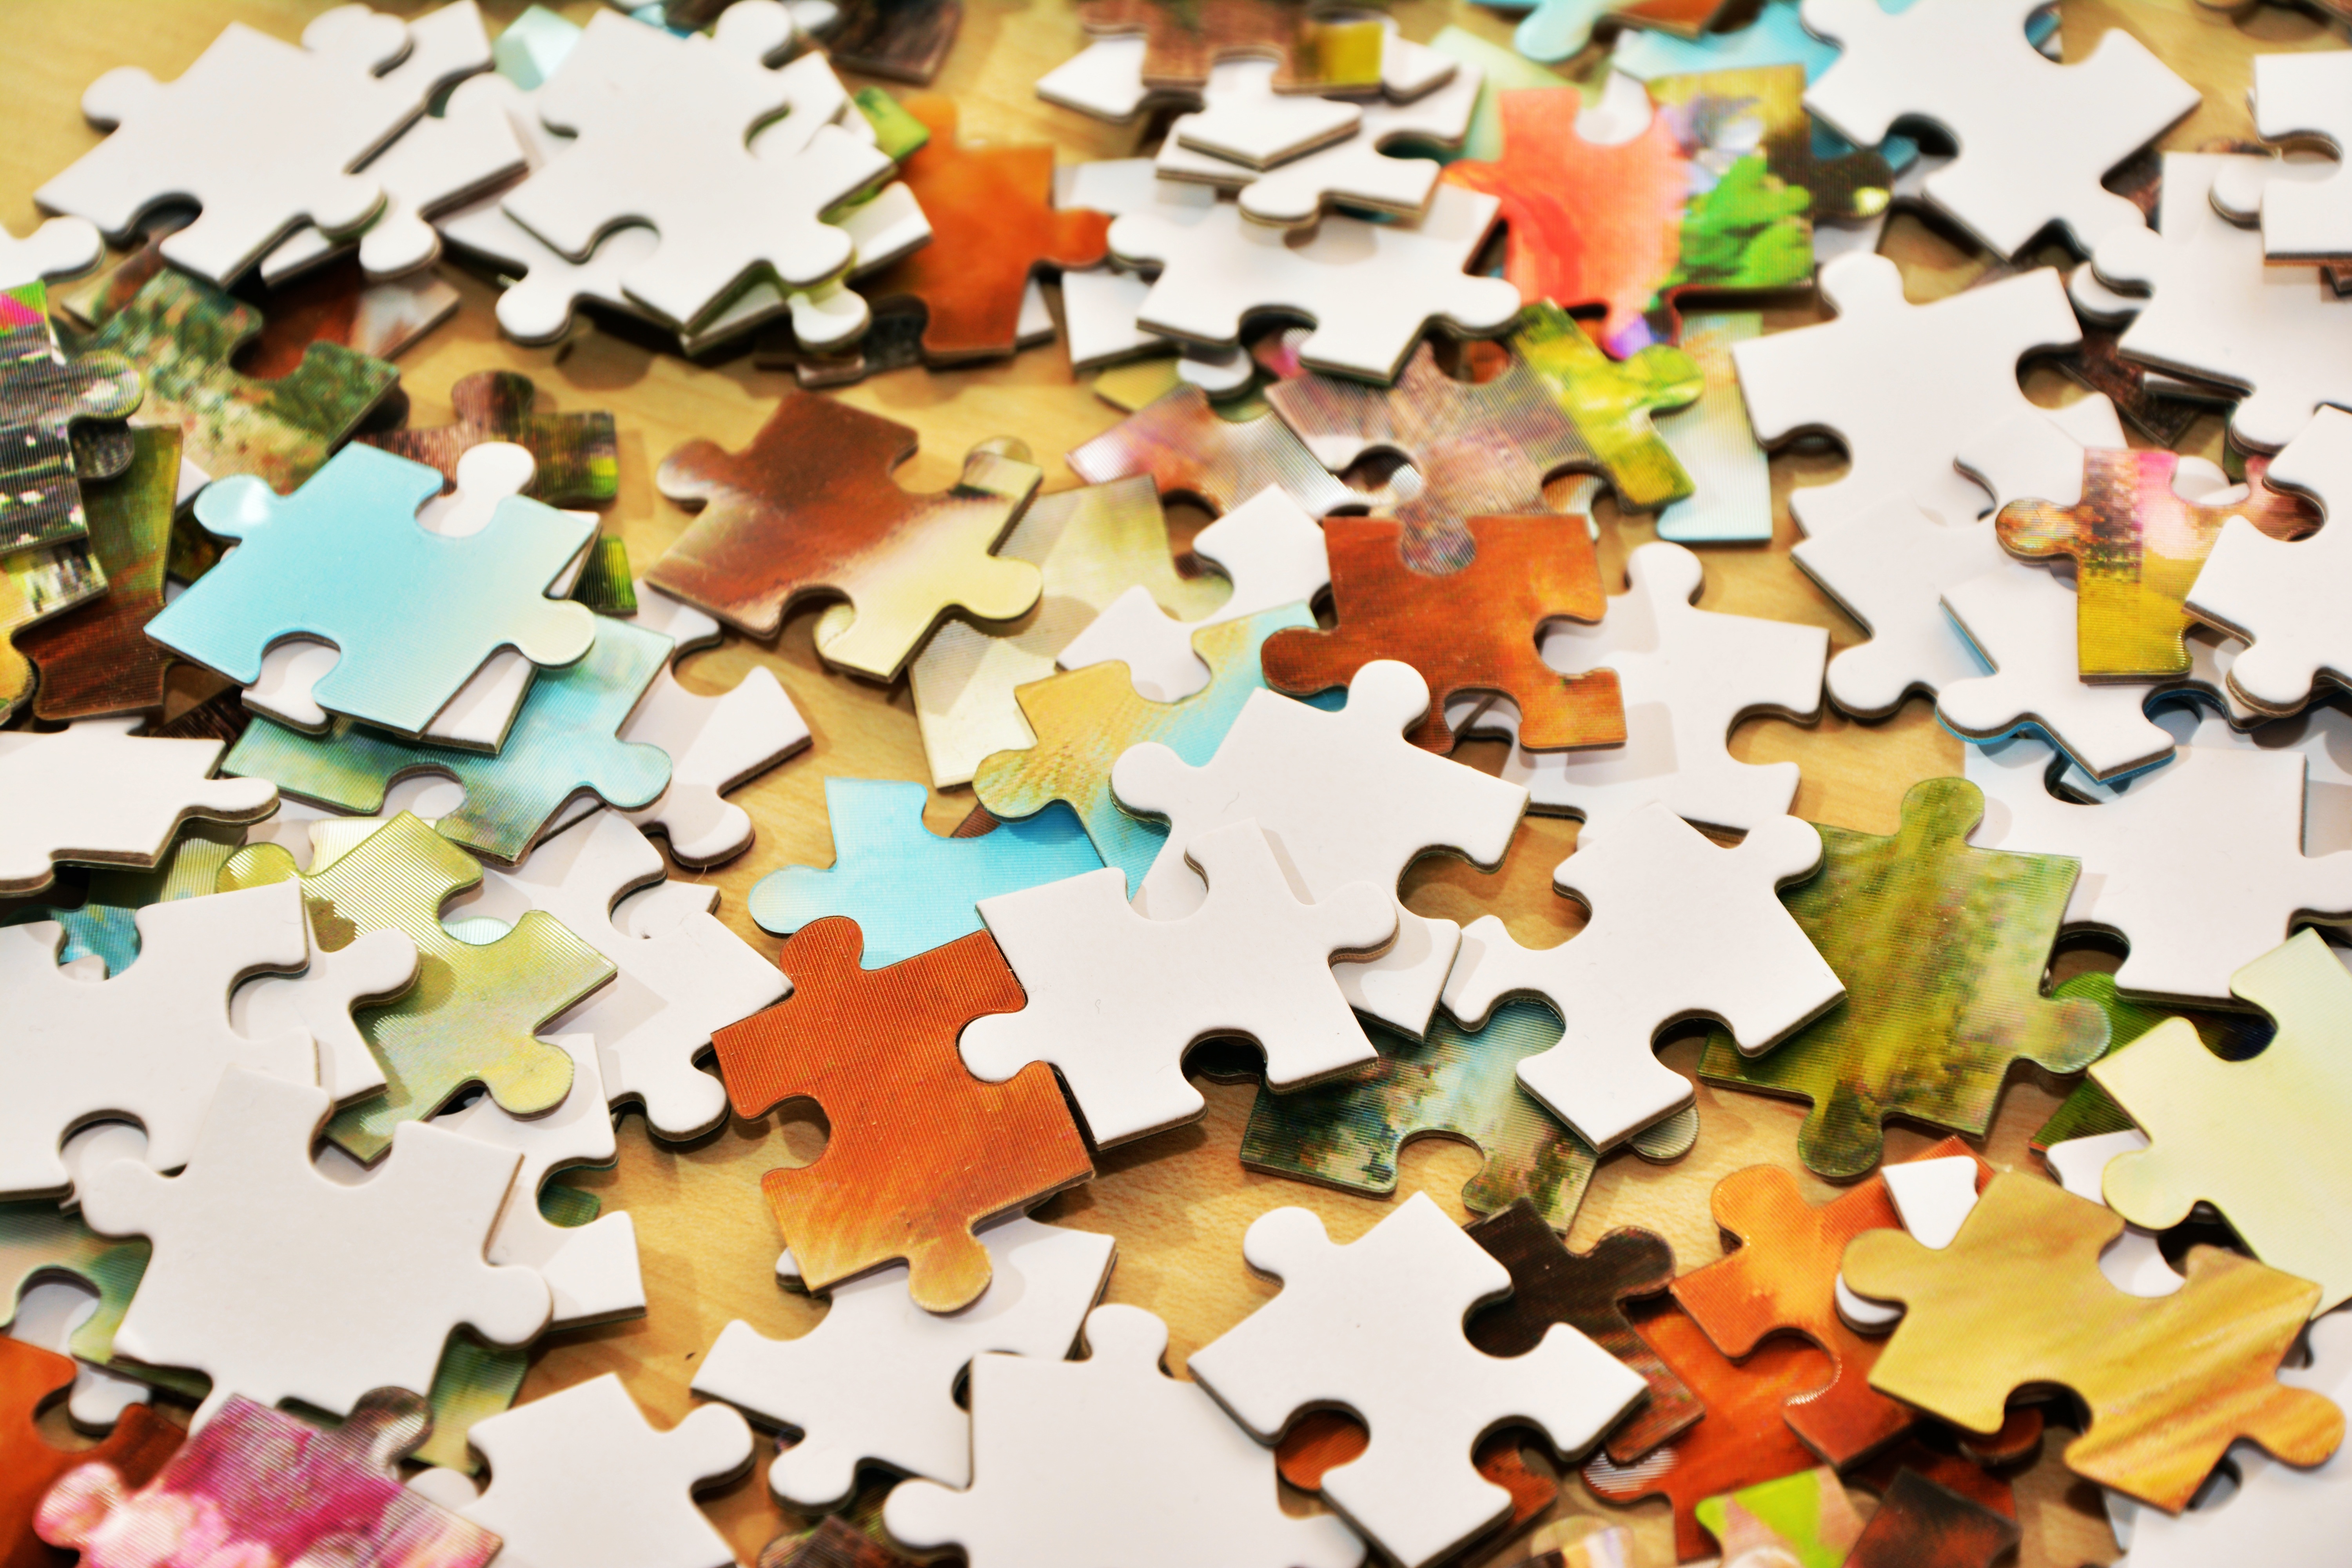
play, leaf, number, pattern, autumn, toy, font, mesh, puzzle, patience, memory cards covered with, insert into each other, pieces of the puzzle, piecing together, pastime